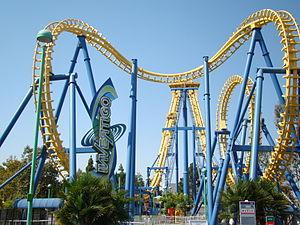
Invertigo est un modèle de montagnes russes navette inversées du constructeur Vekoma. La première version ouverte au public a été construite au parc de Liseberg.
California Great America est un parc d'attractions situé à Santa Clara, en Californie, aux États-Unis. Il appartient au groupe Cedar Fair Entertainment.
Disney's Animal Kingdom ouvert au public le 22 avril.